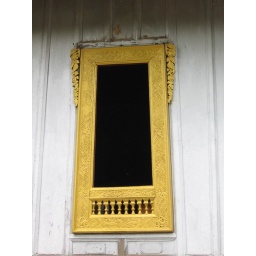
A golden window in a Laos Temple